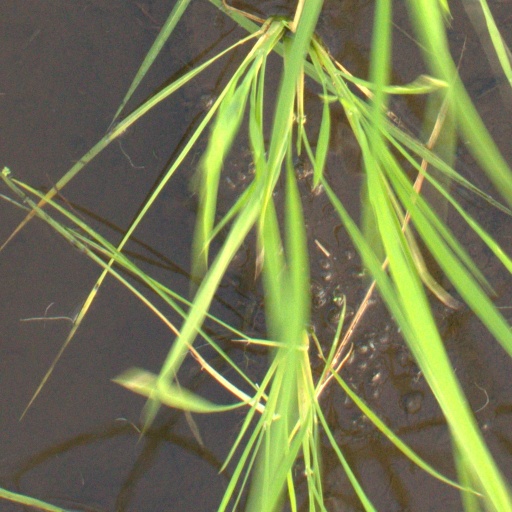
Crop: rice